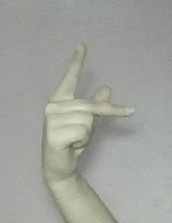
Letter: dha